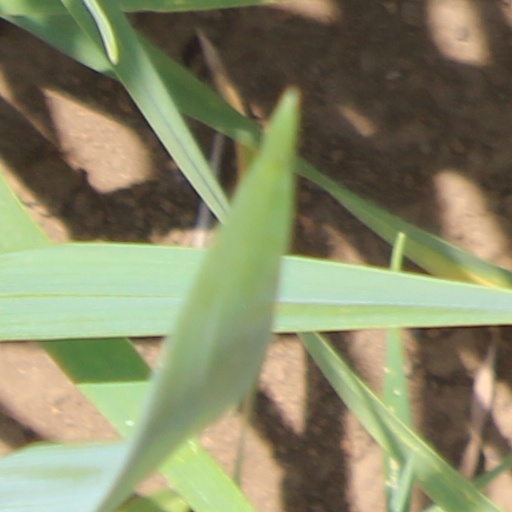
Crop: wheat